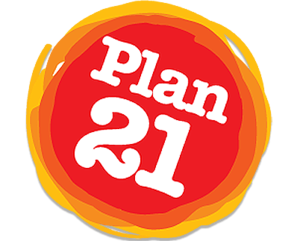
La Coalition Nouveau départ est une coalition politique croate de centre gauche formée le 9 mai 2020 dans la perspective des élections législatives anticipées du 5 juillet. Elle est constituée autour du Parti social-démocrate de Croatie.